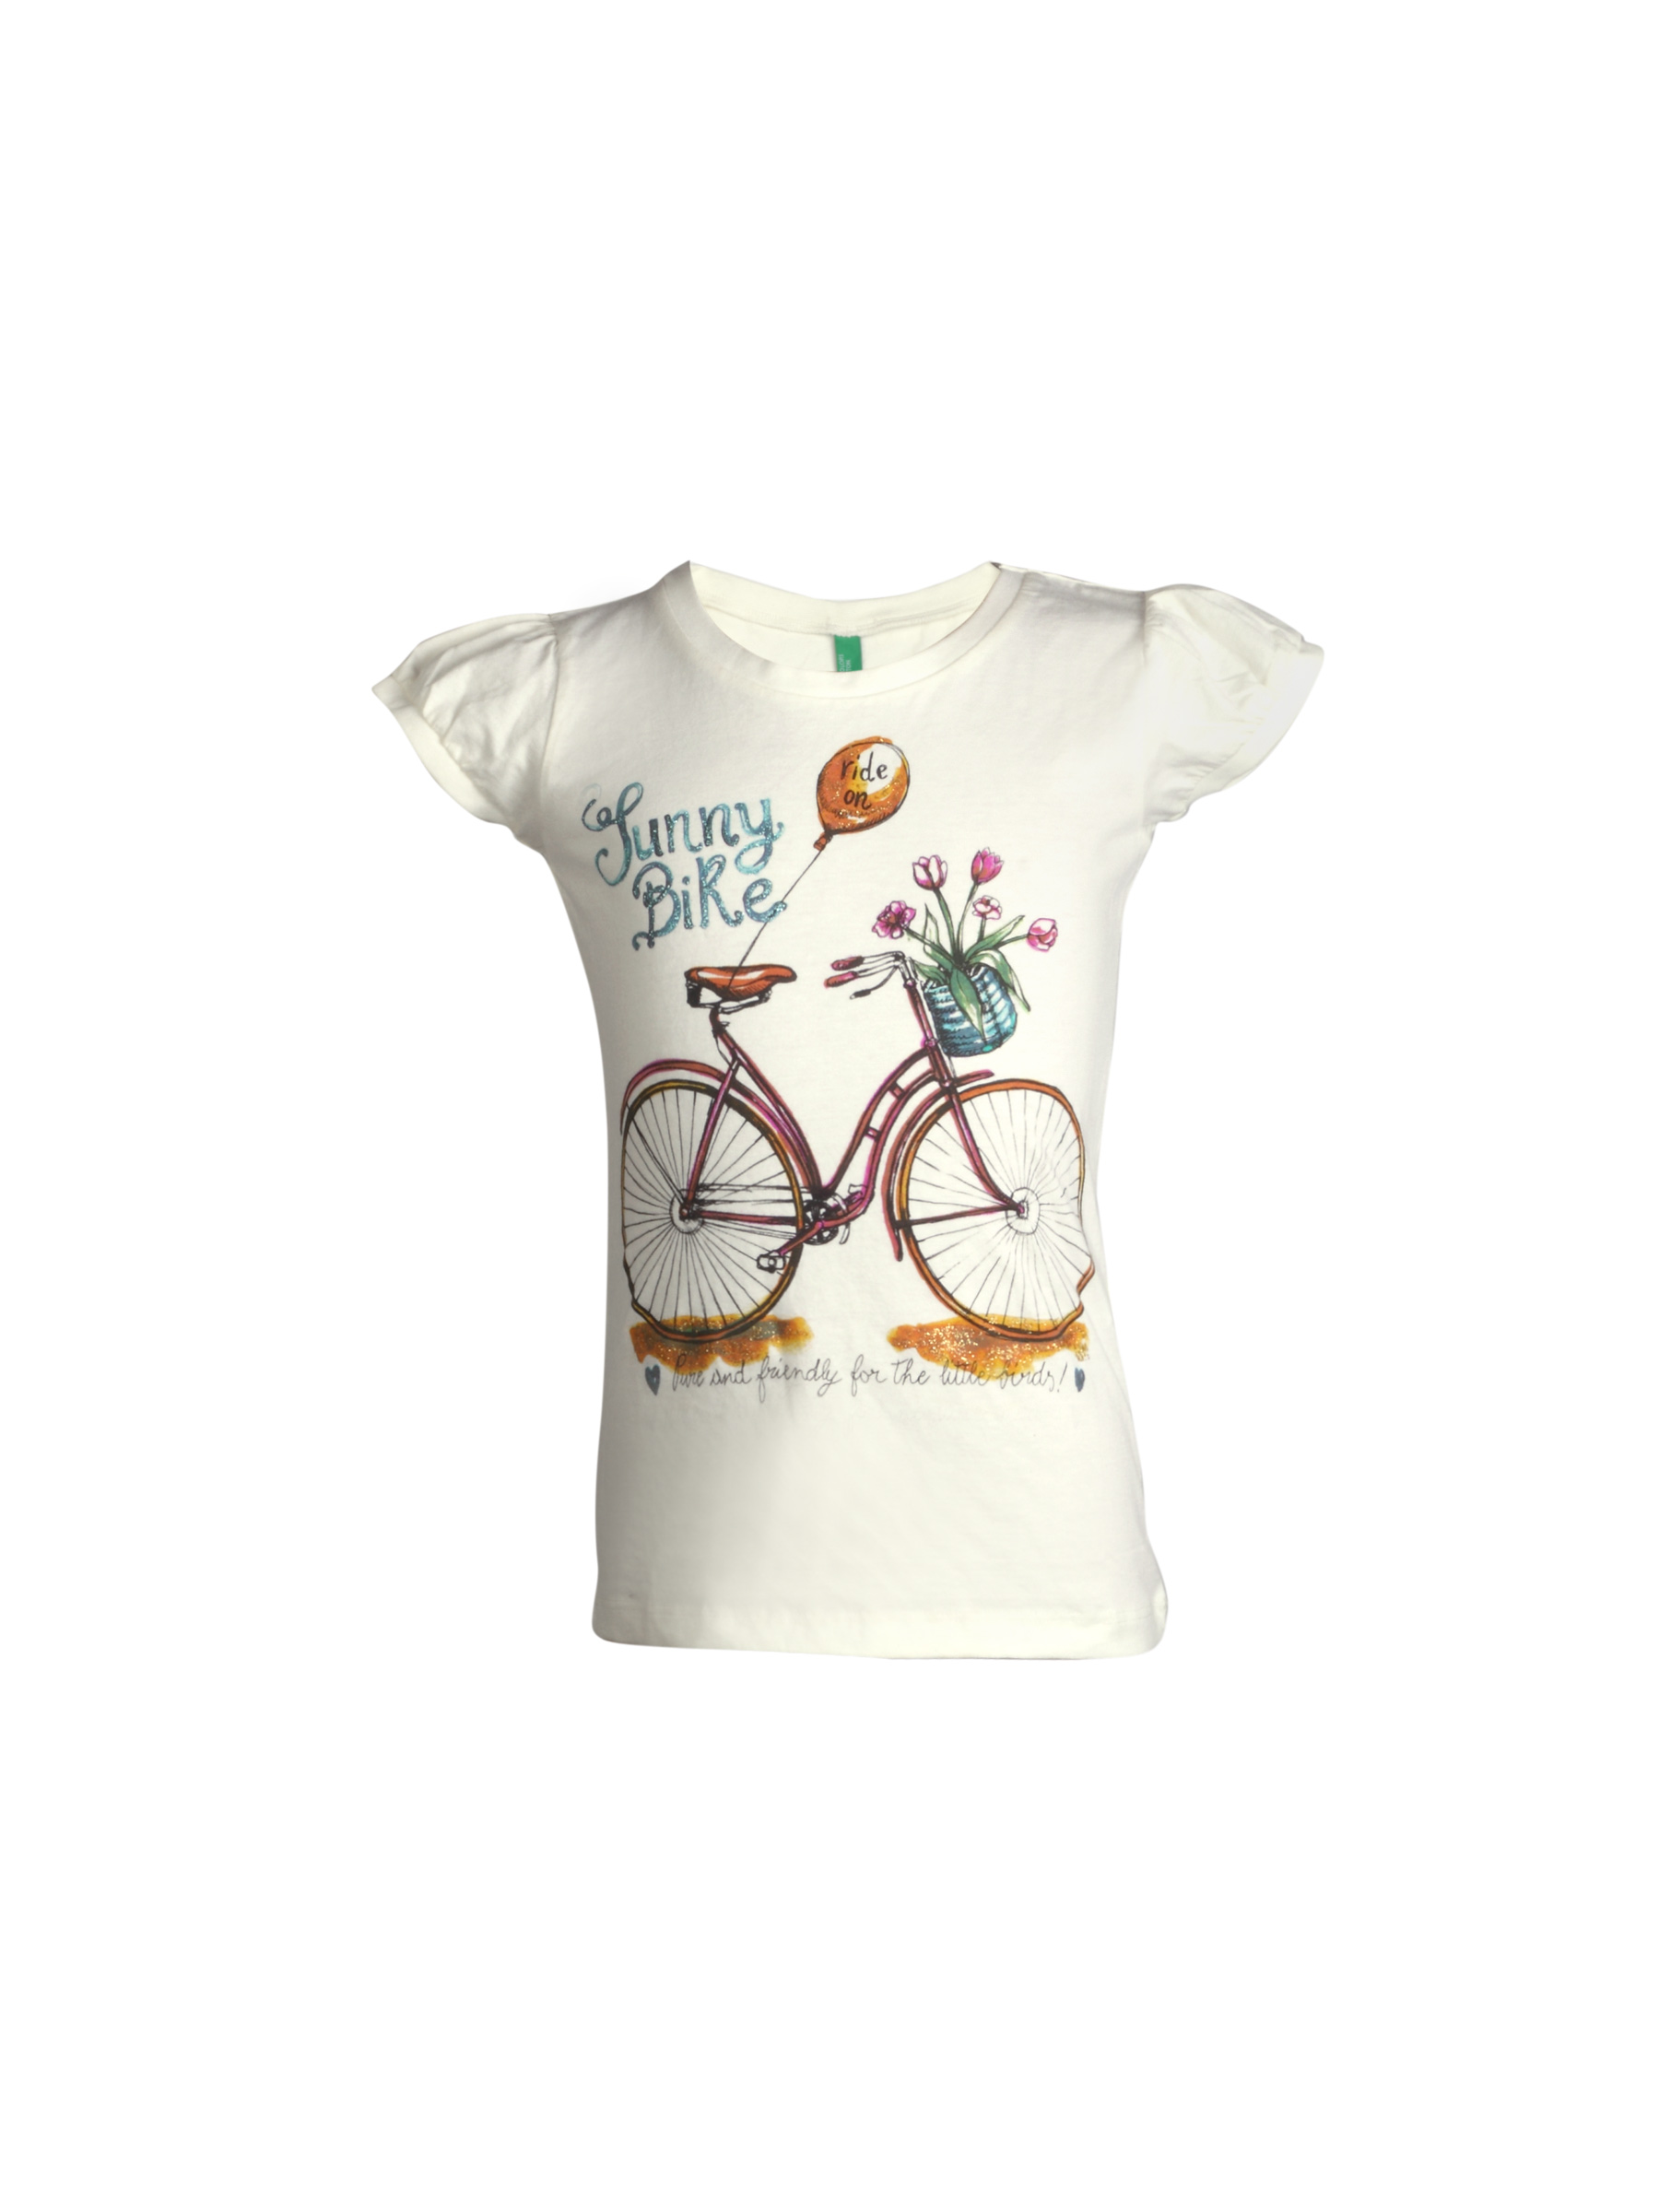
United Colors of Benetton Girls Printed Off White Top
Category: Apparel / Topwear / Tops
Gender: Girls
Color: Off White
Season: Summer 2012
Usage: Casual